Mao Zedong

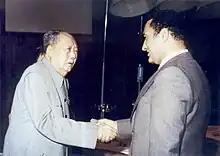
With Egyptian vice-president Hosni Mubarak during the latter's visit to Beijing in 1976

The Sino-Soviet split resulted in Nikita Khrushchev's withdrawal of Soviet technical experts and aid from the country. The split concerned the leadership of world communism. The USSR had a network of Communist parties it supported; China now created its own rival network to battle it out. Lorenz M. Lüthi writes: "The Sino-Soviet split was one of the key events of the Cold War, equal in importance to the construction of the Berlin Wall, the Cuban Missile Crisis, the Second Vietnam War, and Sino-American rapprochement. The split helped to determine the framework of the Second Cold War in general, and influenced the course of the Second Vietnam War in particular."